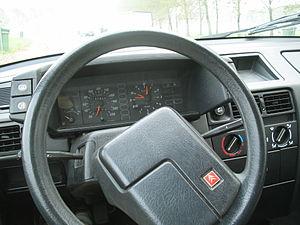
Détail planche de bord Citroën BX. Il s'agit d'une entrée de gamme, l'instrumentation comporte une horloge analogique mais pas de compte-tours.